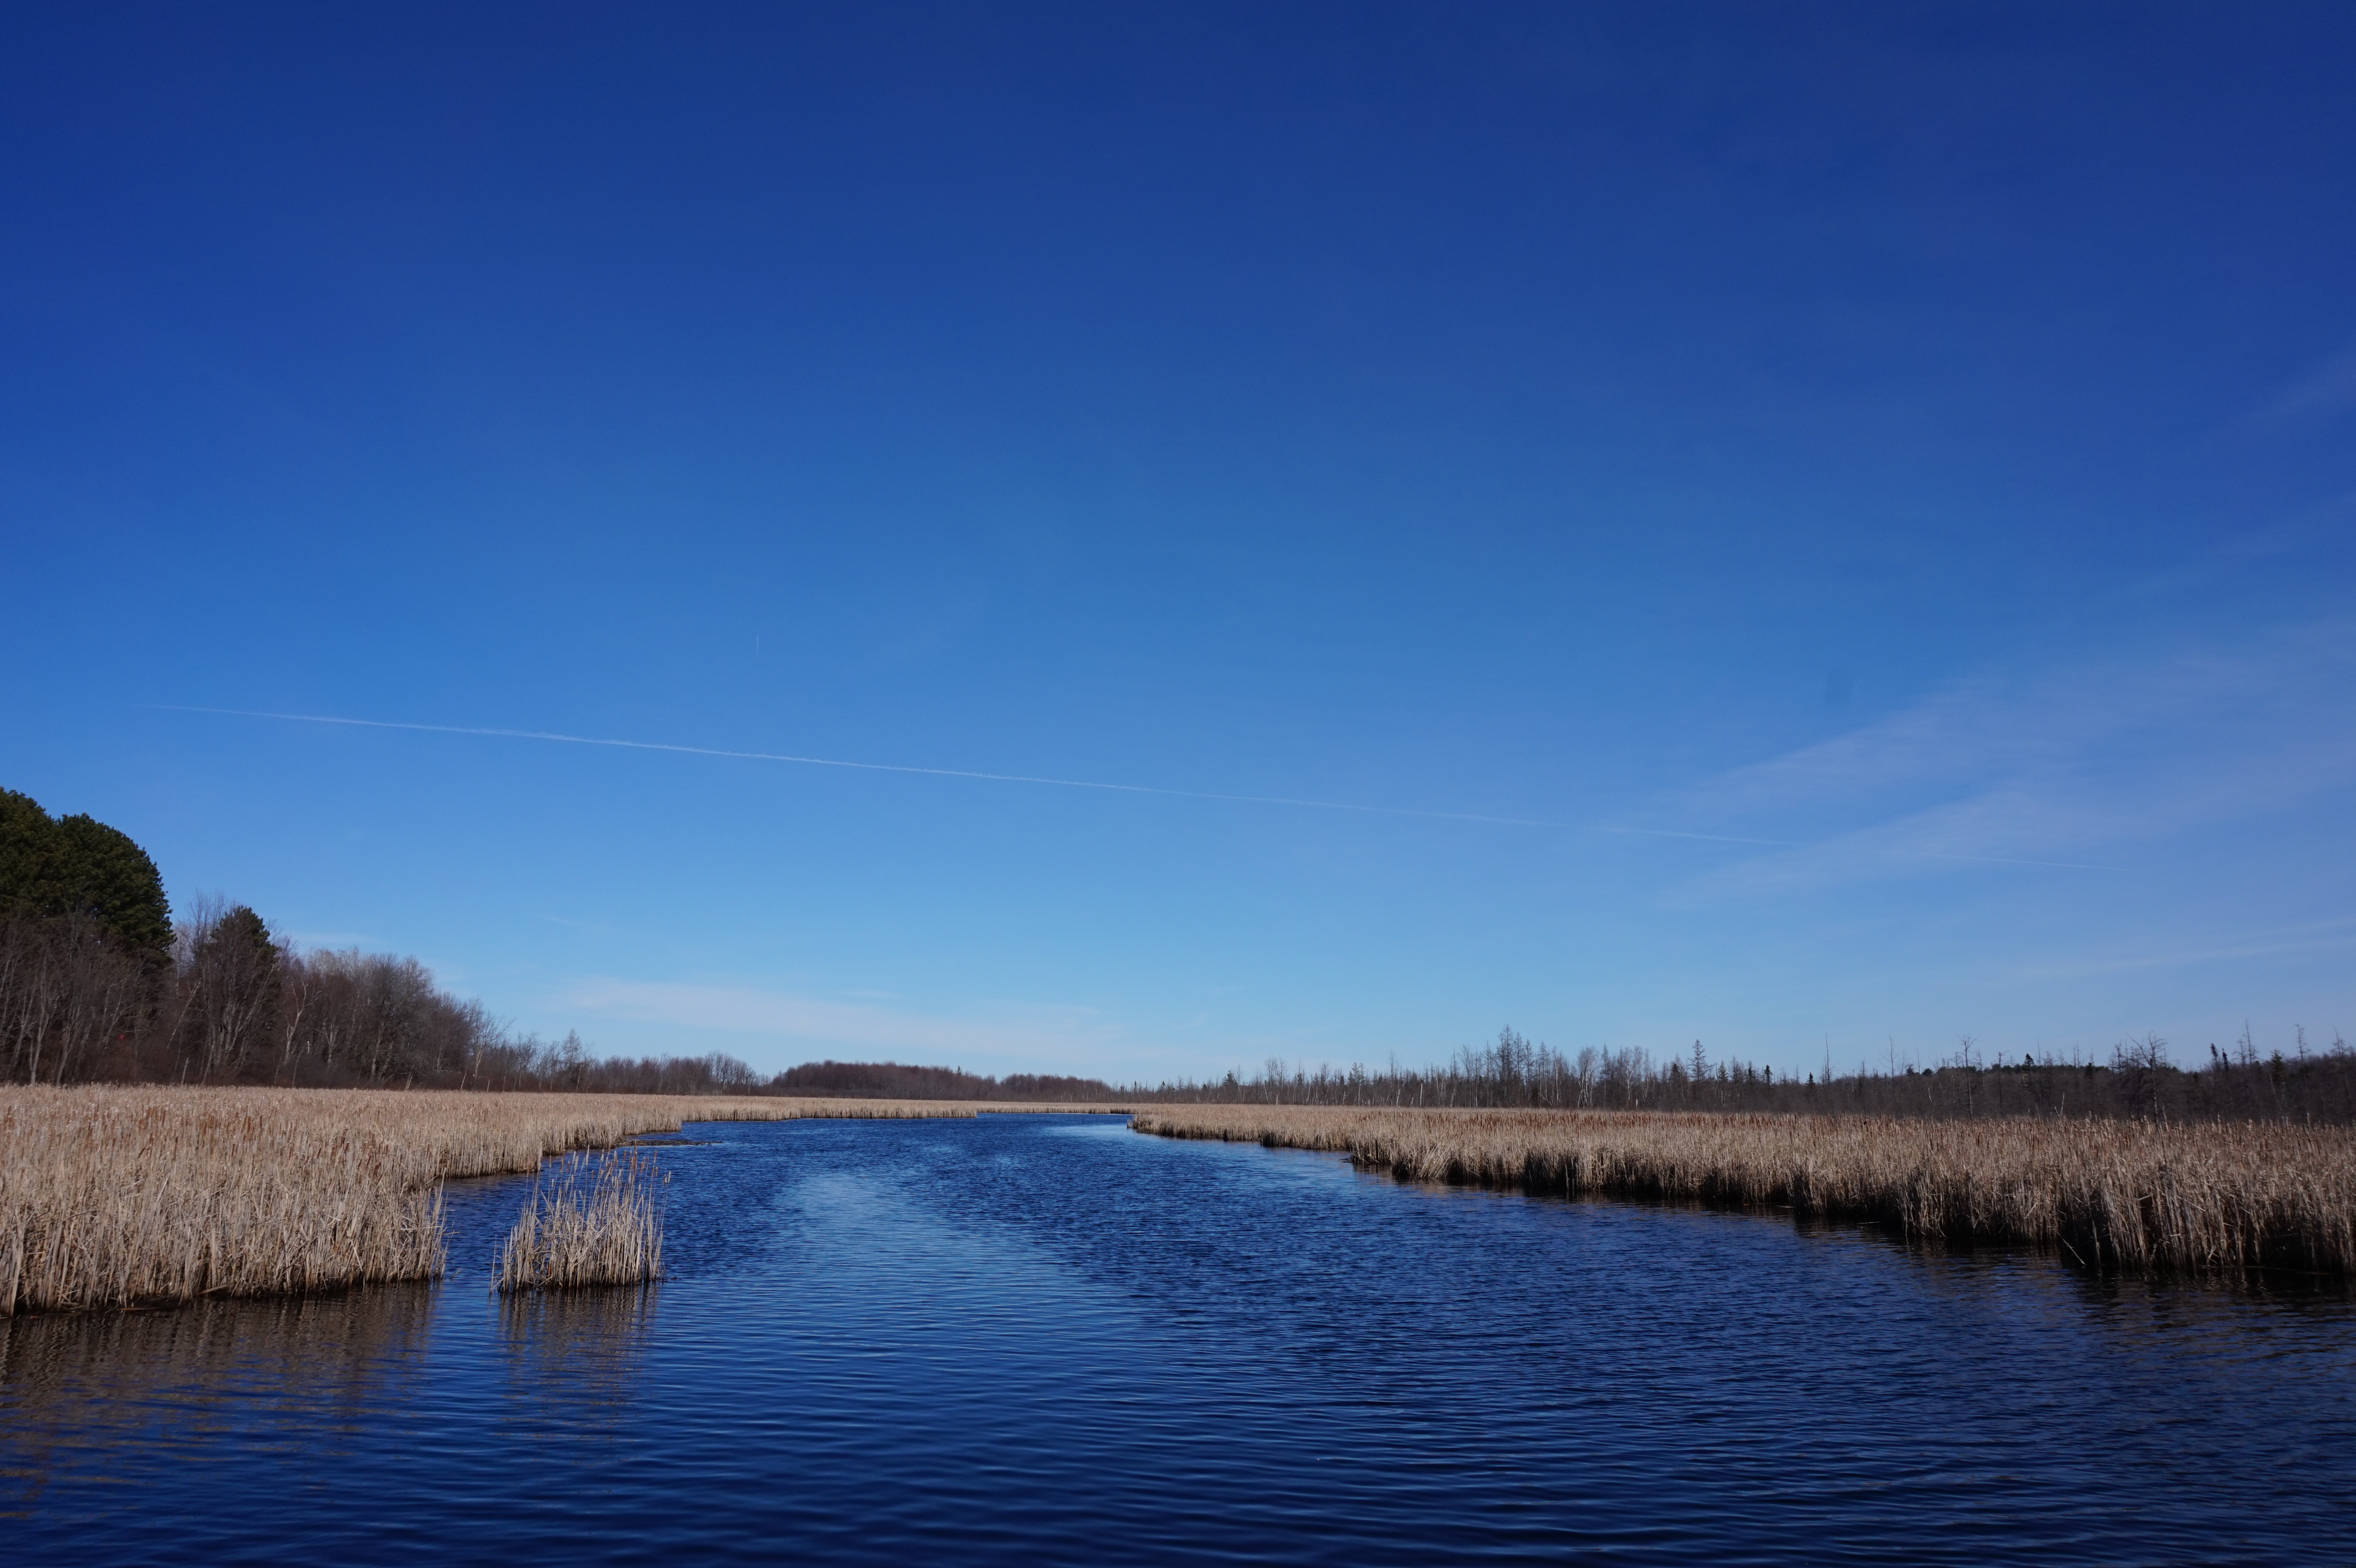
landscape, nature, outdoor, lake, river, spring, reflection, reservoir, waterway, body of water, loch, ottawa